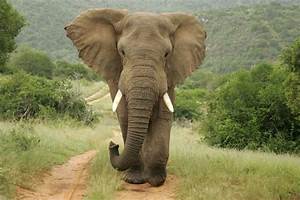
Label: elefante